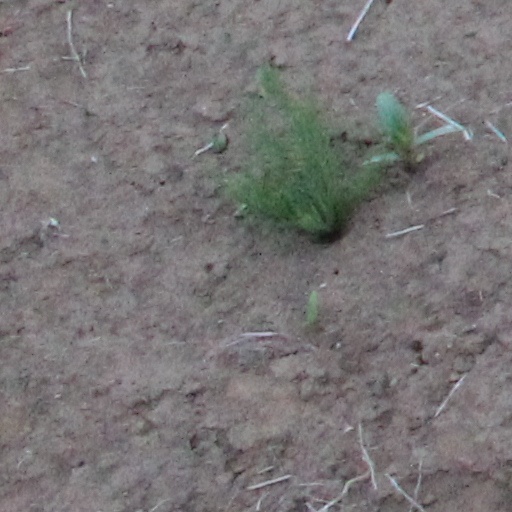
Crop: wheat